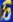
Number: 6